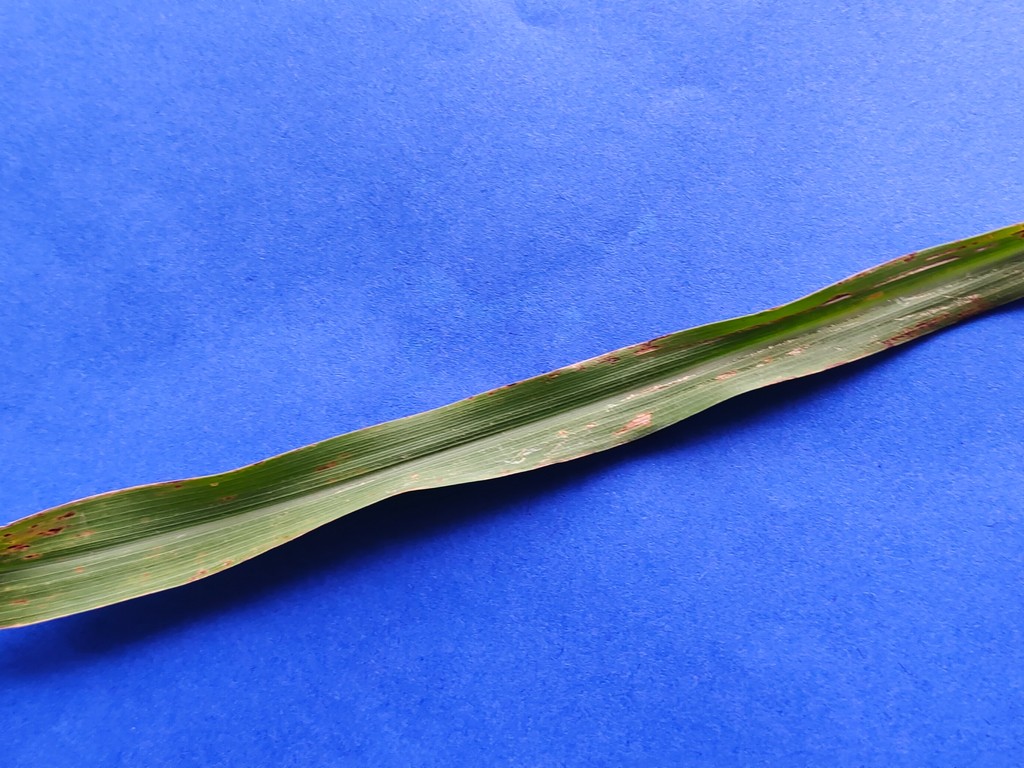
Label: Unhealthy